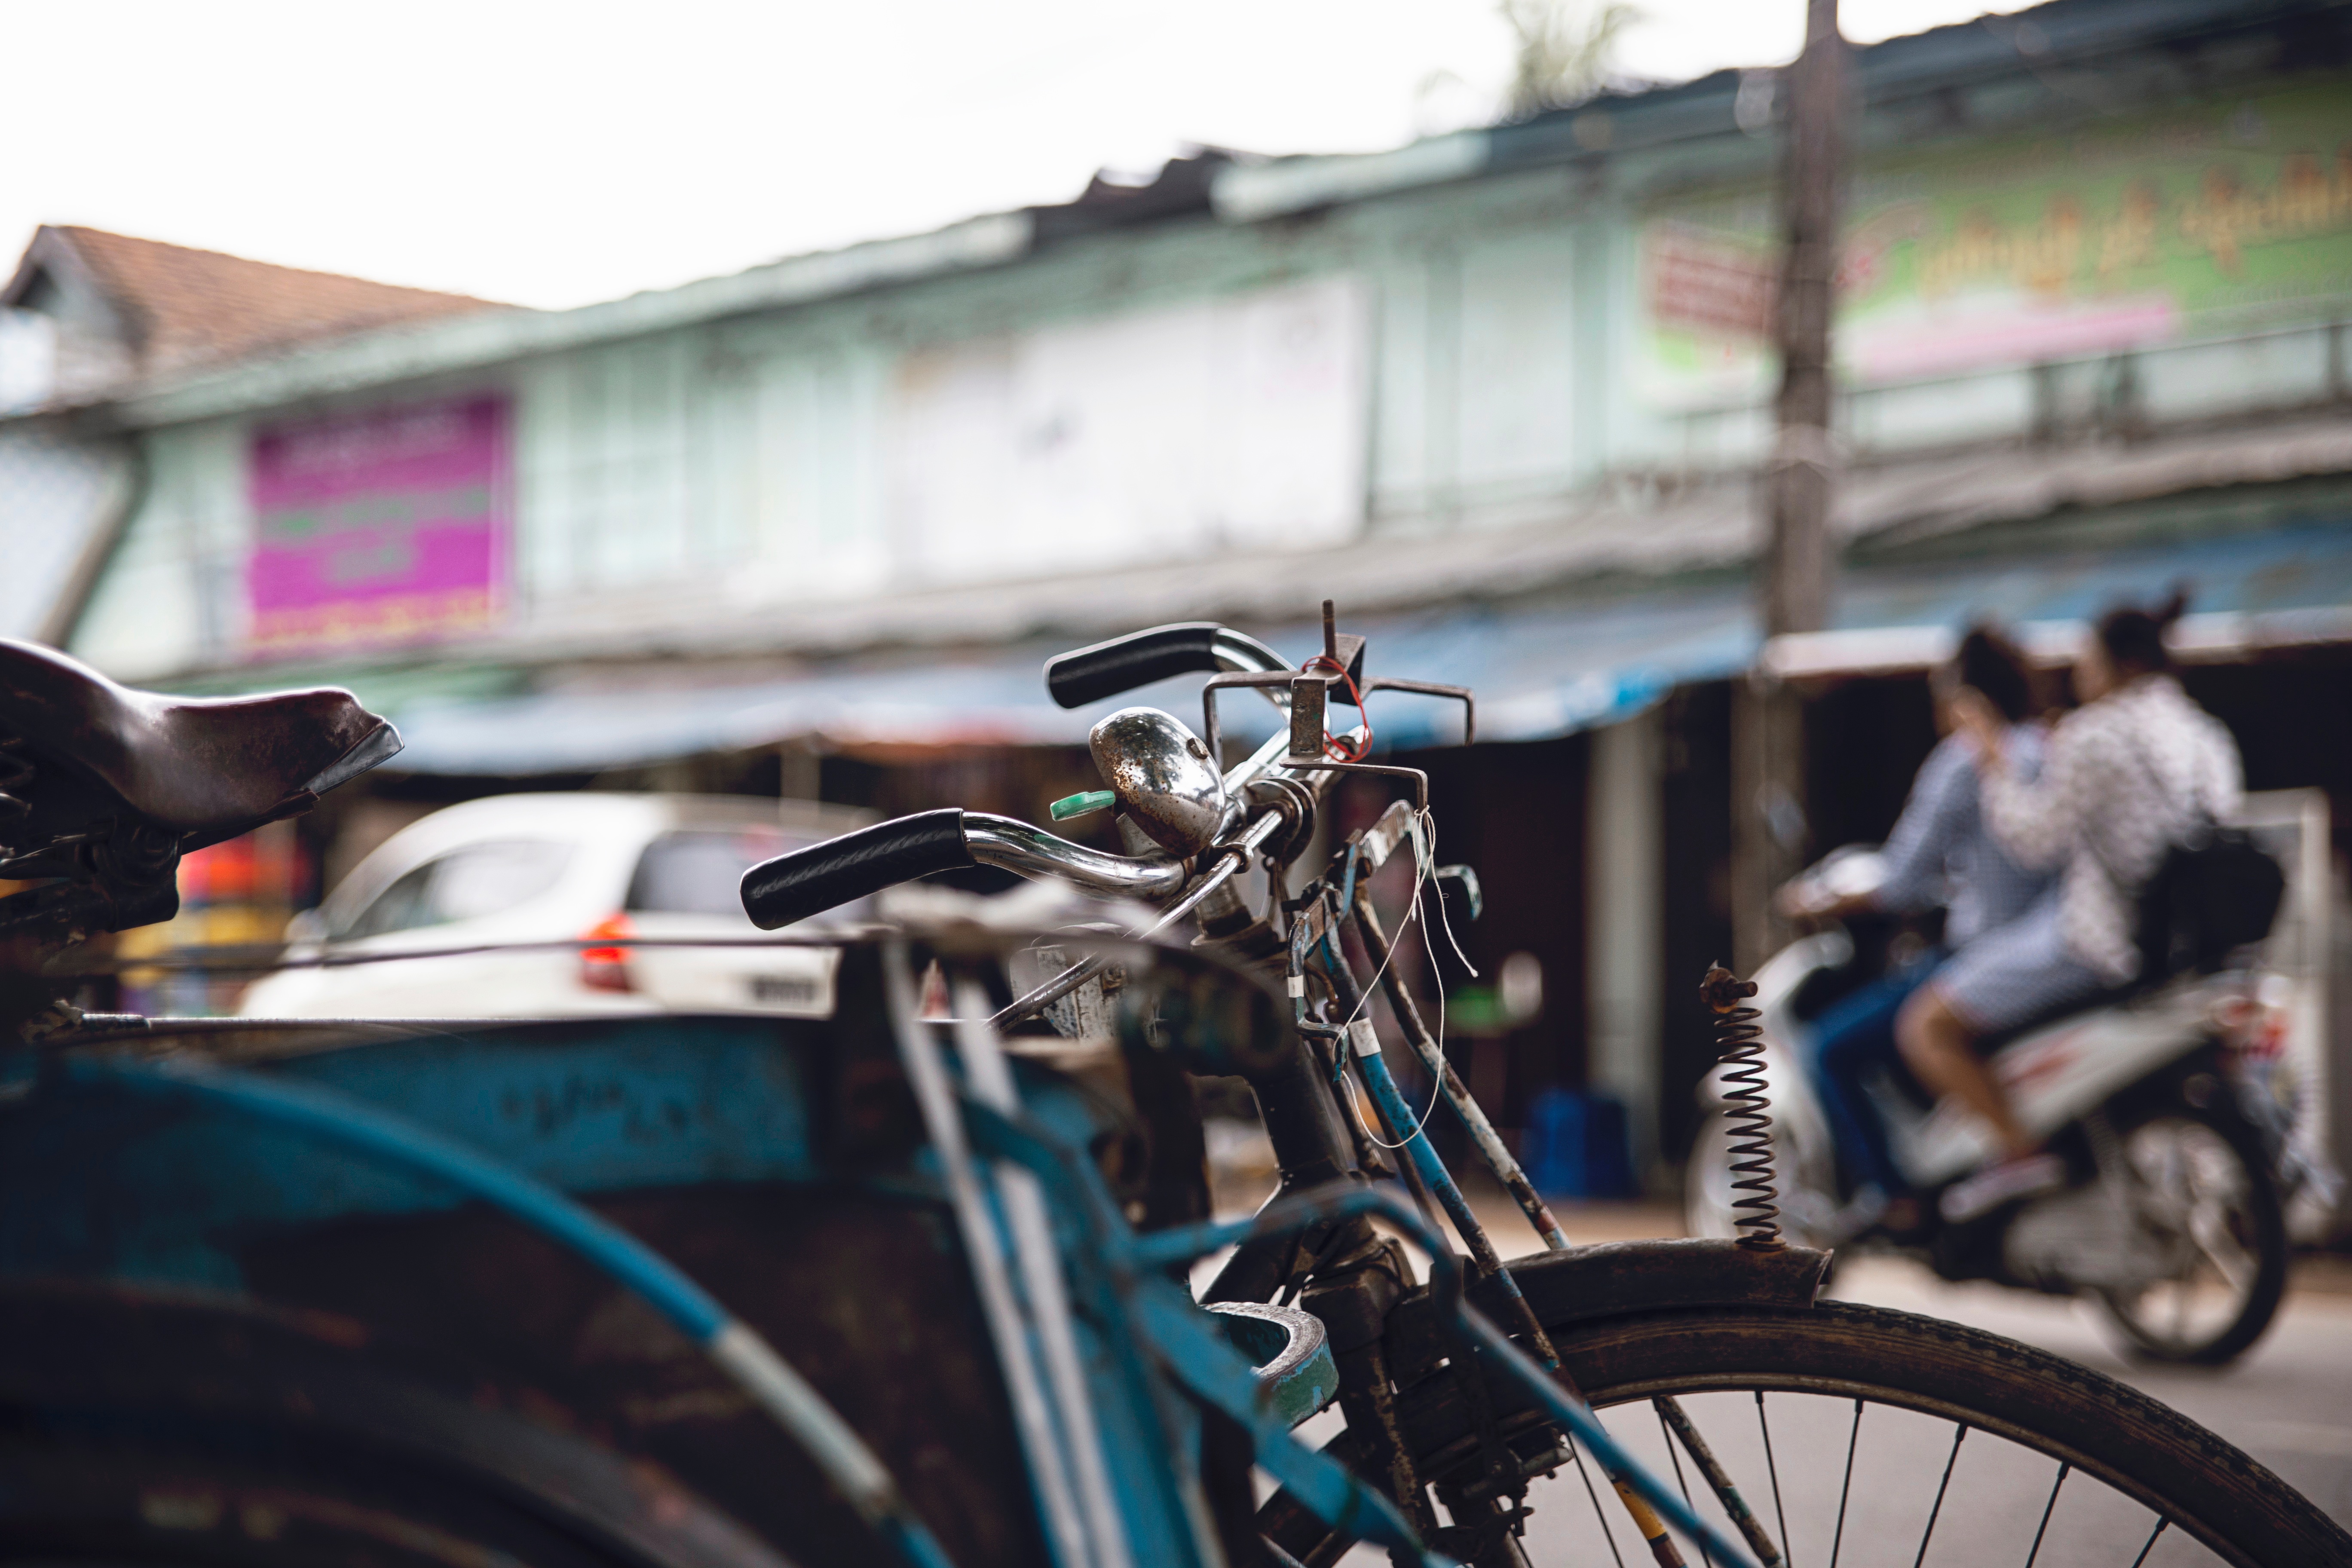
blur, bicycle, bike, vehicle, motorcycle, sports equipment, mountain bike, cycling, land vehicle, road bicycle